History of music in Paris

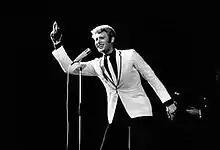
Johnny Hallyday in 1965

Many prominent composers worked in Paris during between the wars, including Maurice Ravel, Erik Satie, and Igor Stravinsky. Ravel was born in 1875; one of his last works, "Boléro", written in 1928, became his most famous and most-often performed work. It was written on a commission from the Russian dancer Ida Rubinstein, who had been a member of the Ballets Russes before starting her own company. The composition was a sensational success when it was premiered at the Paris Opéra on November 22, 1928, with choreography by Bronislava Nijinska and designs by Alexandre Benois. Satie (1866-1925) was in poor health, due largely to a long life of excessive drinking. Nonetheless, he established connections with the Dadaist movement, and wrote the music for two ballets shortly before his death.